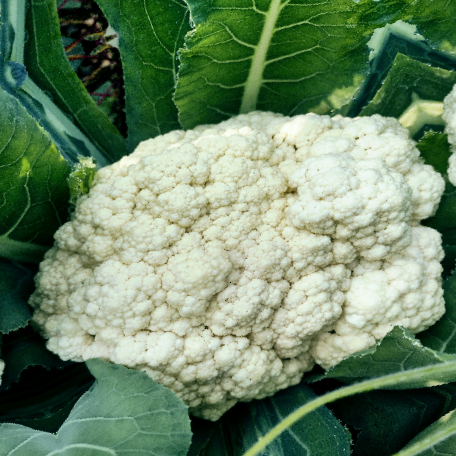
Label: Disease Free